Frans Mortelmans

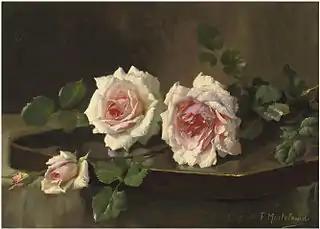
"Two pink Prince-de-Bulgarie roses"

Frans Mortelmans participated actively in the art societies that flourished in Flanders around the turn of the 20th century. Like his brother Lodewijk, he was a member of the Antwerp artistic society 'De Scalden'. The society initially had two objectives: the organisation of exhibitions of 'ornamental art' and the artistic design of official parades and carnival parades. Mortelmans exhibited his works at the various events organised by 'De Scalden' as well as those held by the local art societies 'Arte Et Labore' and "De Distel'. He further participated in the official salons and various exhibitions in Antwerp, Mechelen, Ghent and Liège.